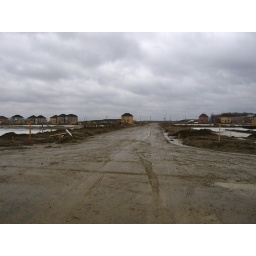
Fairservice Drive, looking south to Father Tobin Drive, Brampton, Ontario. FA: stand-alone ply-wood house under grey sky